History of North America

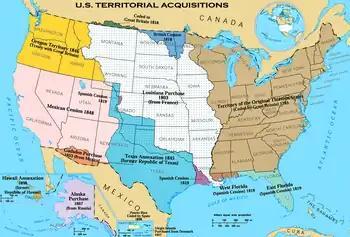
Territorial expansion of the United States; dotted area is the Louisiana Purchase.

There was limited contact between North American people and the outside world before 1492. Several theoretical contacts have been proposed, but the earliest physical evidence comes from the Norse or Vikings. Erik the Red founded a colony on Greenland in 985 CE. Erik's son Leif Eriksson is believed to have reached the Island of Newfoundland , naming the discovery Vinland. The only Norse site outside of Greenland yet discovered in North America is at L'Anse aux Meadows, Newfoundland and Labrador in Canada. All of the Norse colonies were eventually abandoned.